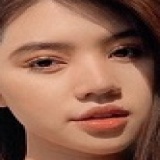
hoa hậu Jolie Nguyễn